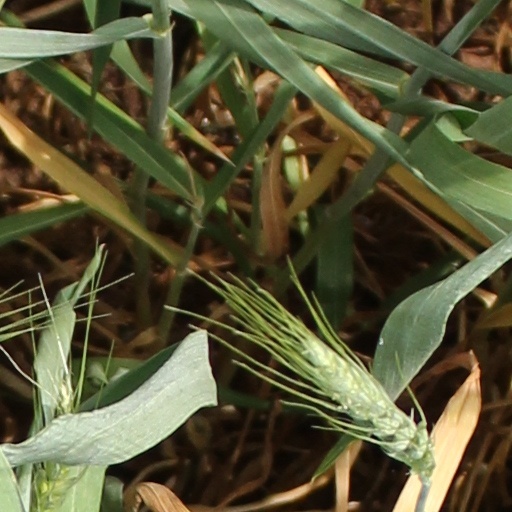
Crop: wheat